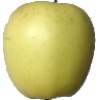
Label: Apple Golden 2